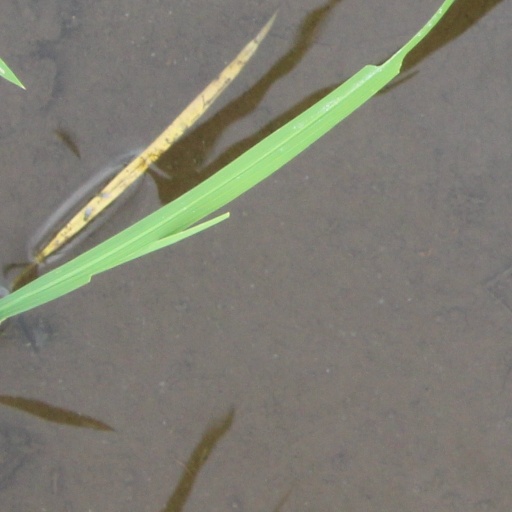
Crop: rice